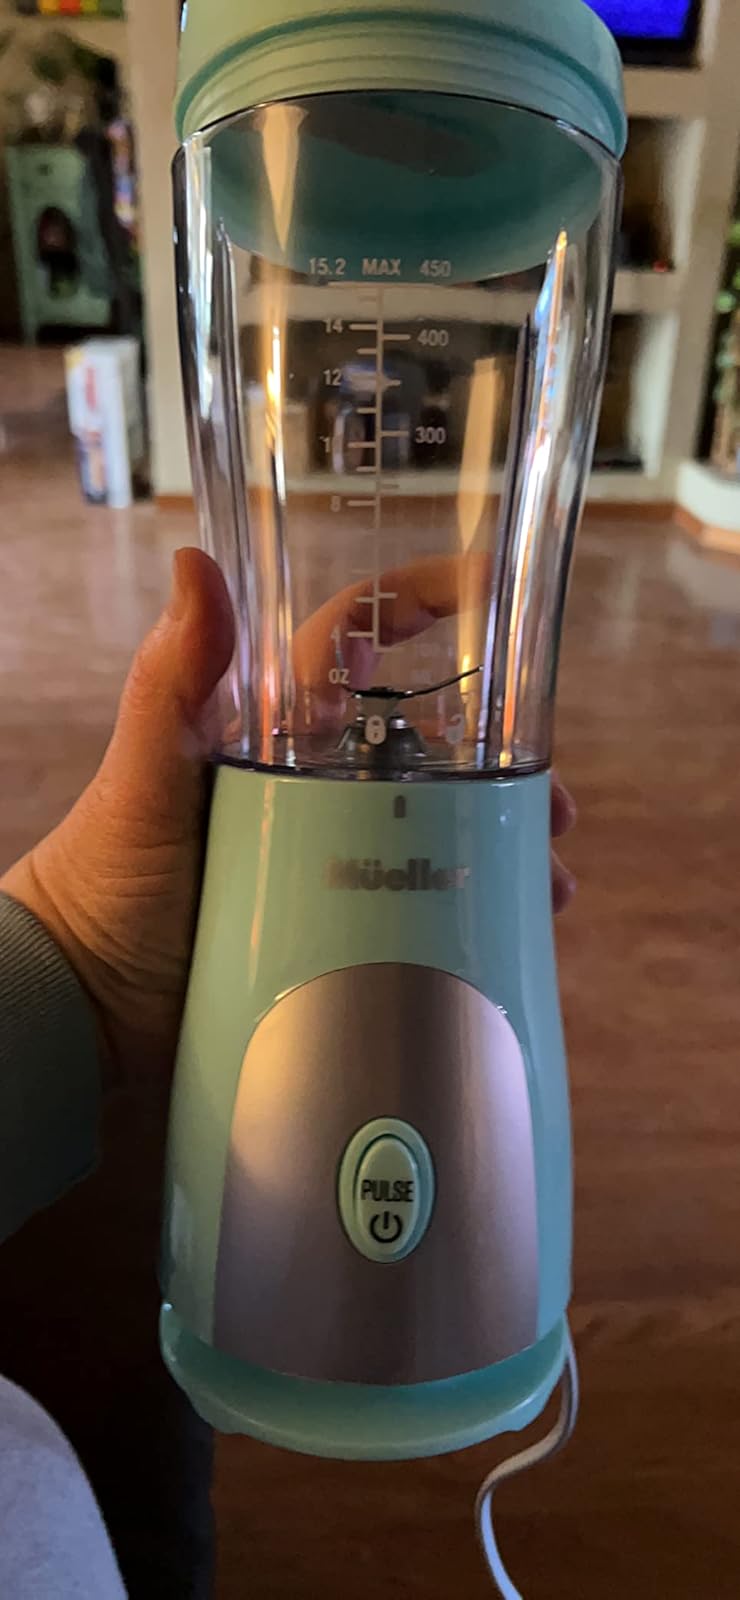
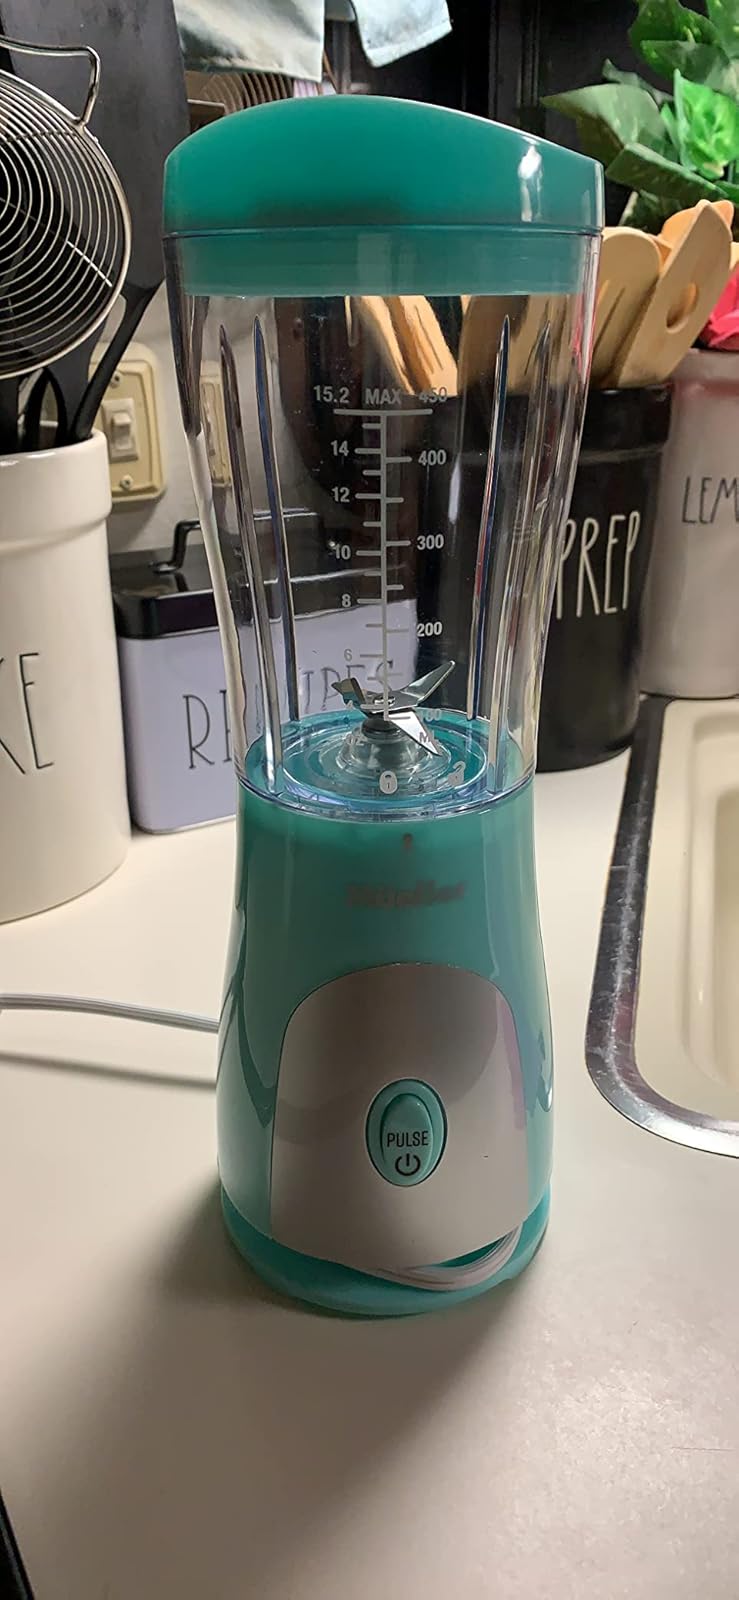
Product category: items_blender
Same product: yes